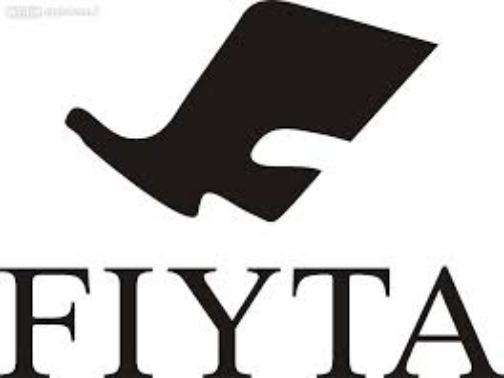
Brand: fiyta
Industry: Electronic